A Tale of Love and Darkness

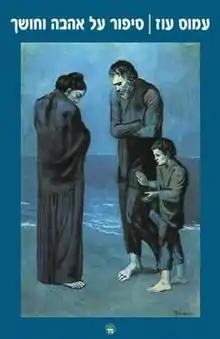
First edition (Hebrew)

A Tale of Love and Darkness ( "Sipur al ahava ve choshech") is a memoir by the Israeli author Amos Oz, first published in Hebrew in 2002.